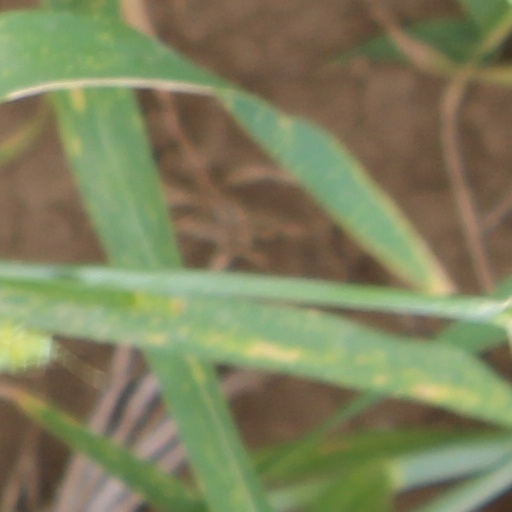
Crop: wheat